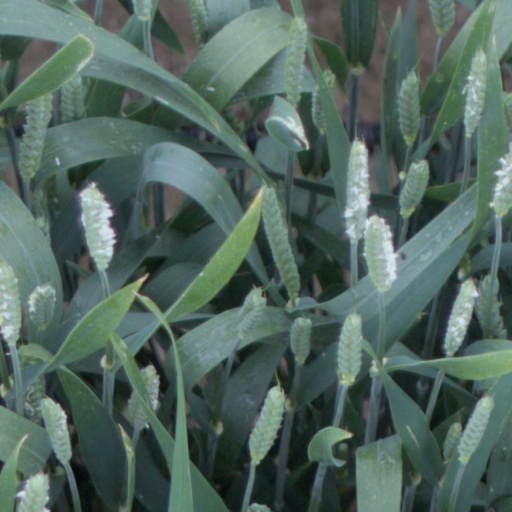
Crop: wheat